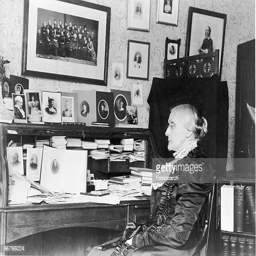
portrait of person sitting at a desk